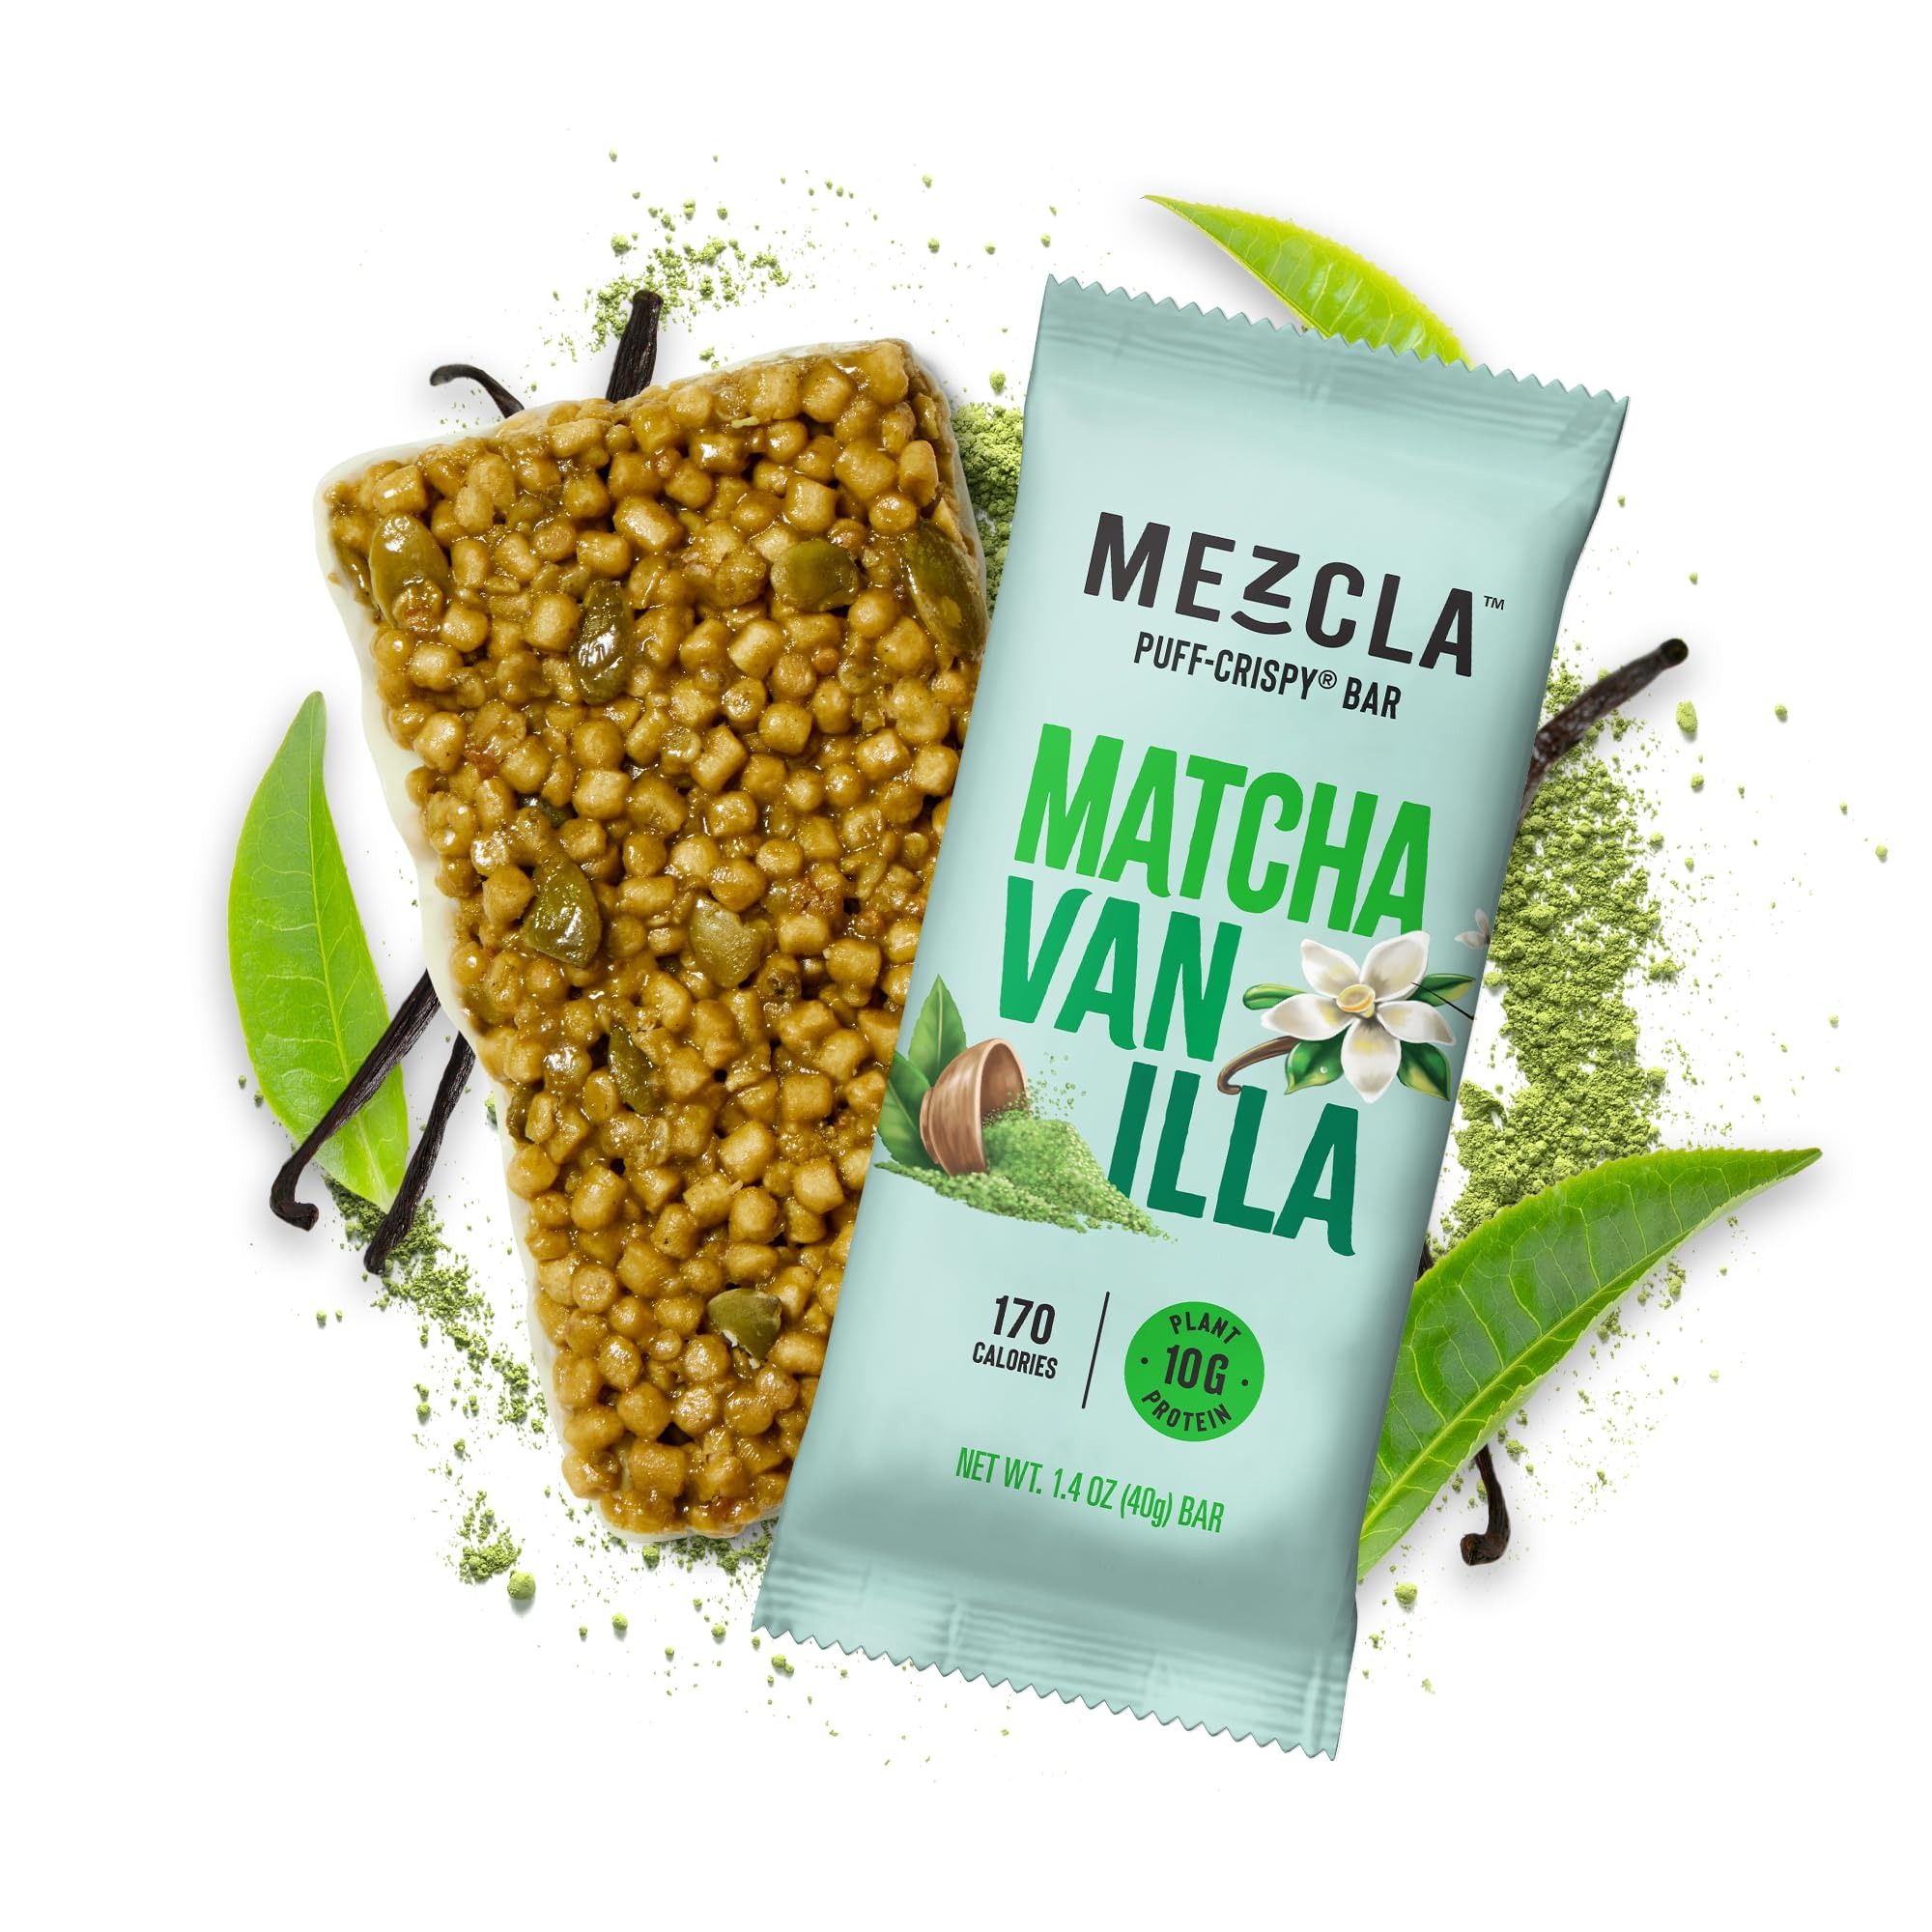
Item Name: Mezcla Puff-Crispy Protein Bar, Matcha Vanilla, Vegan, Gluten Free, Plant Protein Energy Bar
Bullet Point 1: No hydrogenated fats or high fructose corn syrup allowed in any food
Bullet Point 2: No bleached or bromated flour
Bullet Point 3: No synthetic nitrates or nitrites
Product Description: Candy Snacks
Value: 1.4
Unit: Ounce

Price: 2.46